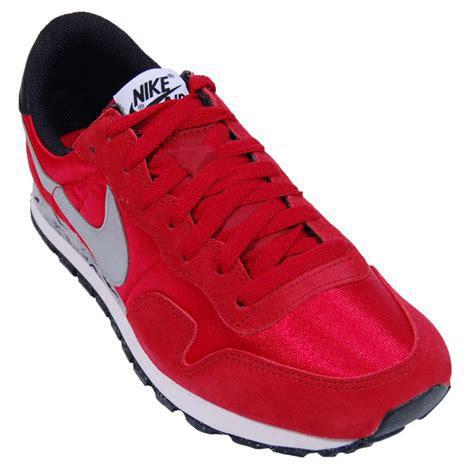
Brand: Nike
Model: Air Pegasus 83